Beaked whale

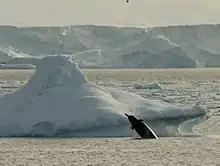
Arnoux's beaked whale

Beaked whales are moderate in size, ranging from and weighing from . Their key distinguishing feature is the presence of a 'beak', somewhat similar to many dolphins. Other distinctive features include a pair of converging grooves under the throat, and the absence of a notch in the tail fluke. Although Shepherd's beaked whale is an exception, most species have only one or two pairs of teeth, and even these do not erupt in females (other than in the genus "Berardius"). Beaked whale species are often sexually dimorphic one or the other sex is significantly larger. The adult males often possess a large bulging forehead, some to an extreme feature. However, aside from dentition and size, very few morphological differences exist between male and female beaked whales.